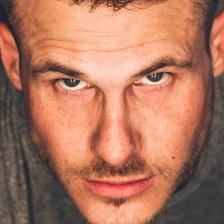
Label: faces